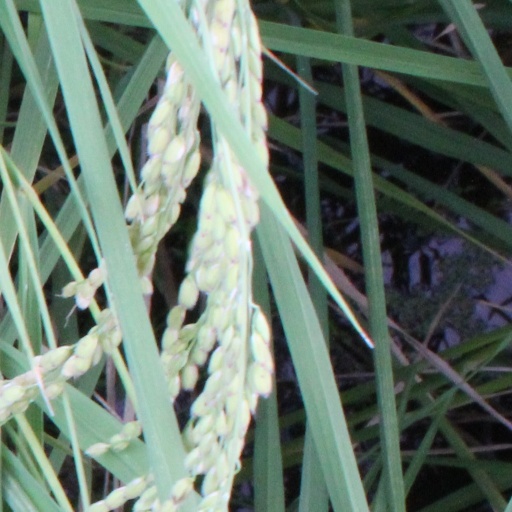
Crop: rice